El Teniente

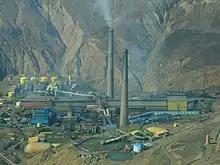
Copper smelter at El Teniente

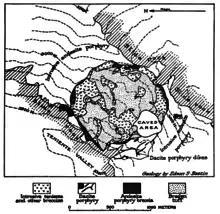
Geological map of the Braden Mine

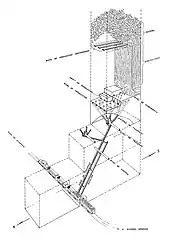
"The ore is mined by a highly developed caving system and carried down to the main transportation level through an elaborate system of ore passes."

El Teniente (Spanish for "The Lieutenant") is the world's largest underground copper mine, located in the Andes Mountains of central Chile at an elevation of above sea level. It is operated by the state-owned mining company Codelco and constitutes the largest division of its operations. Mining at the site dates back to at least 1819, but large-scale industrial extraction began in 1906 under U.S. ownership, initially through the Braden Copper Company and later Kennecott Copper Corporation. In 1971, during the presidency of Salvador Allende, Chile nationalized its copper industry and acquired full ownership of El Teniente. The mine contains more than of tunnels and employs about five thousand workers. It was the site of the 1945 Smoke Tragedy, the deadliest metal mining accident in Chilean and world history. Since 2011, El Teniente has been undergoing a major expansion known as the New Mine Level project, which aims to extend operations deeper into the mountain without halting production.